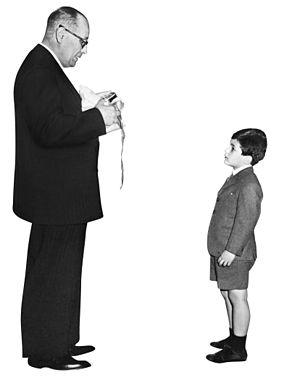
La famille Hottinguer est une famille de banquiers d'origine suisse. Cette famille est à l'origine d'établissements bancaires, respectivement parisien, banque Hottinguer, et suisse, Hottinger & Cie.